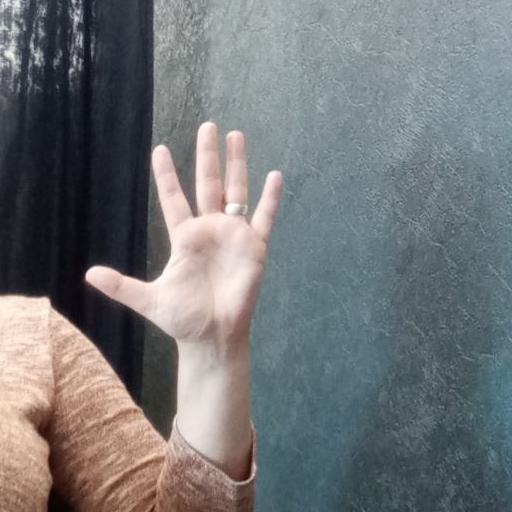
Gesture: palm